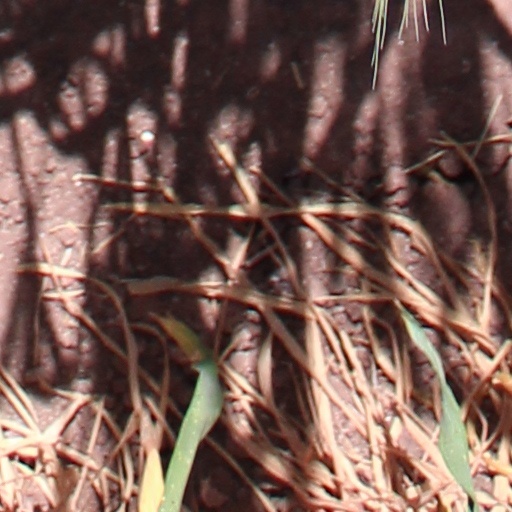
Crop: wheat